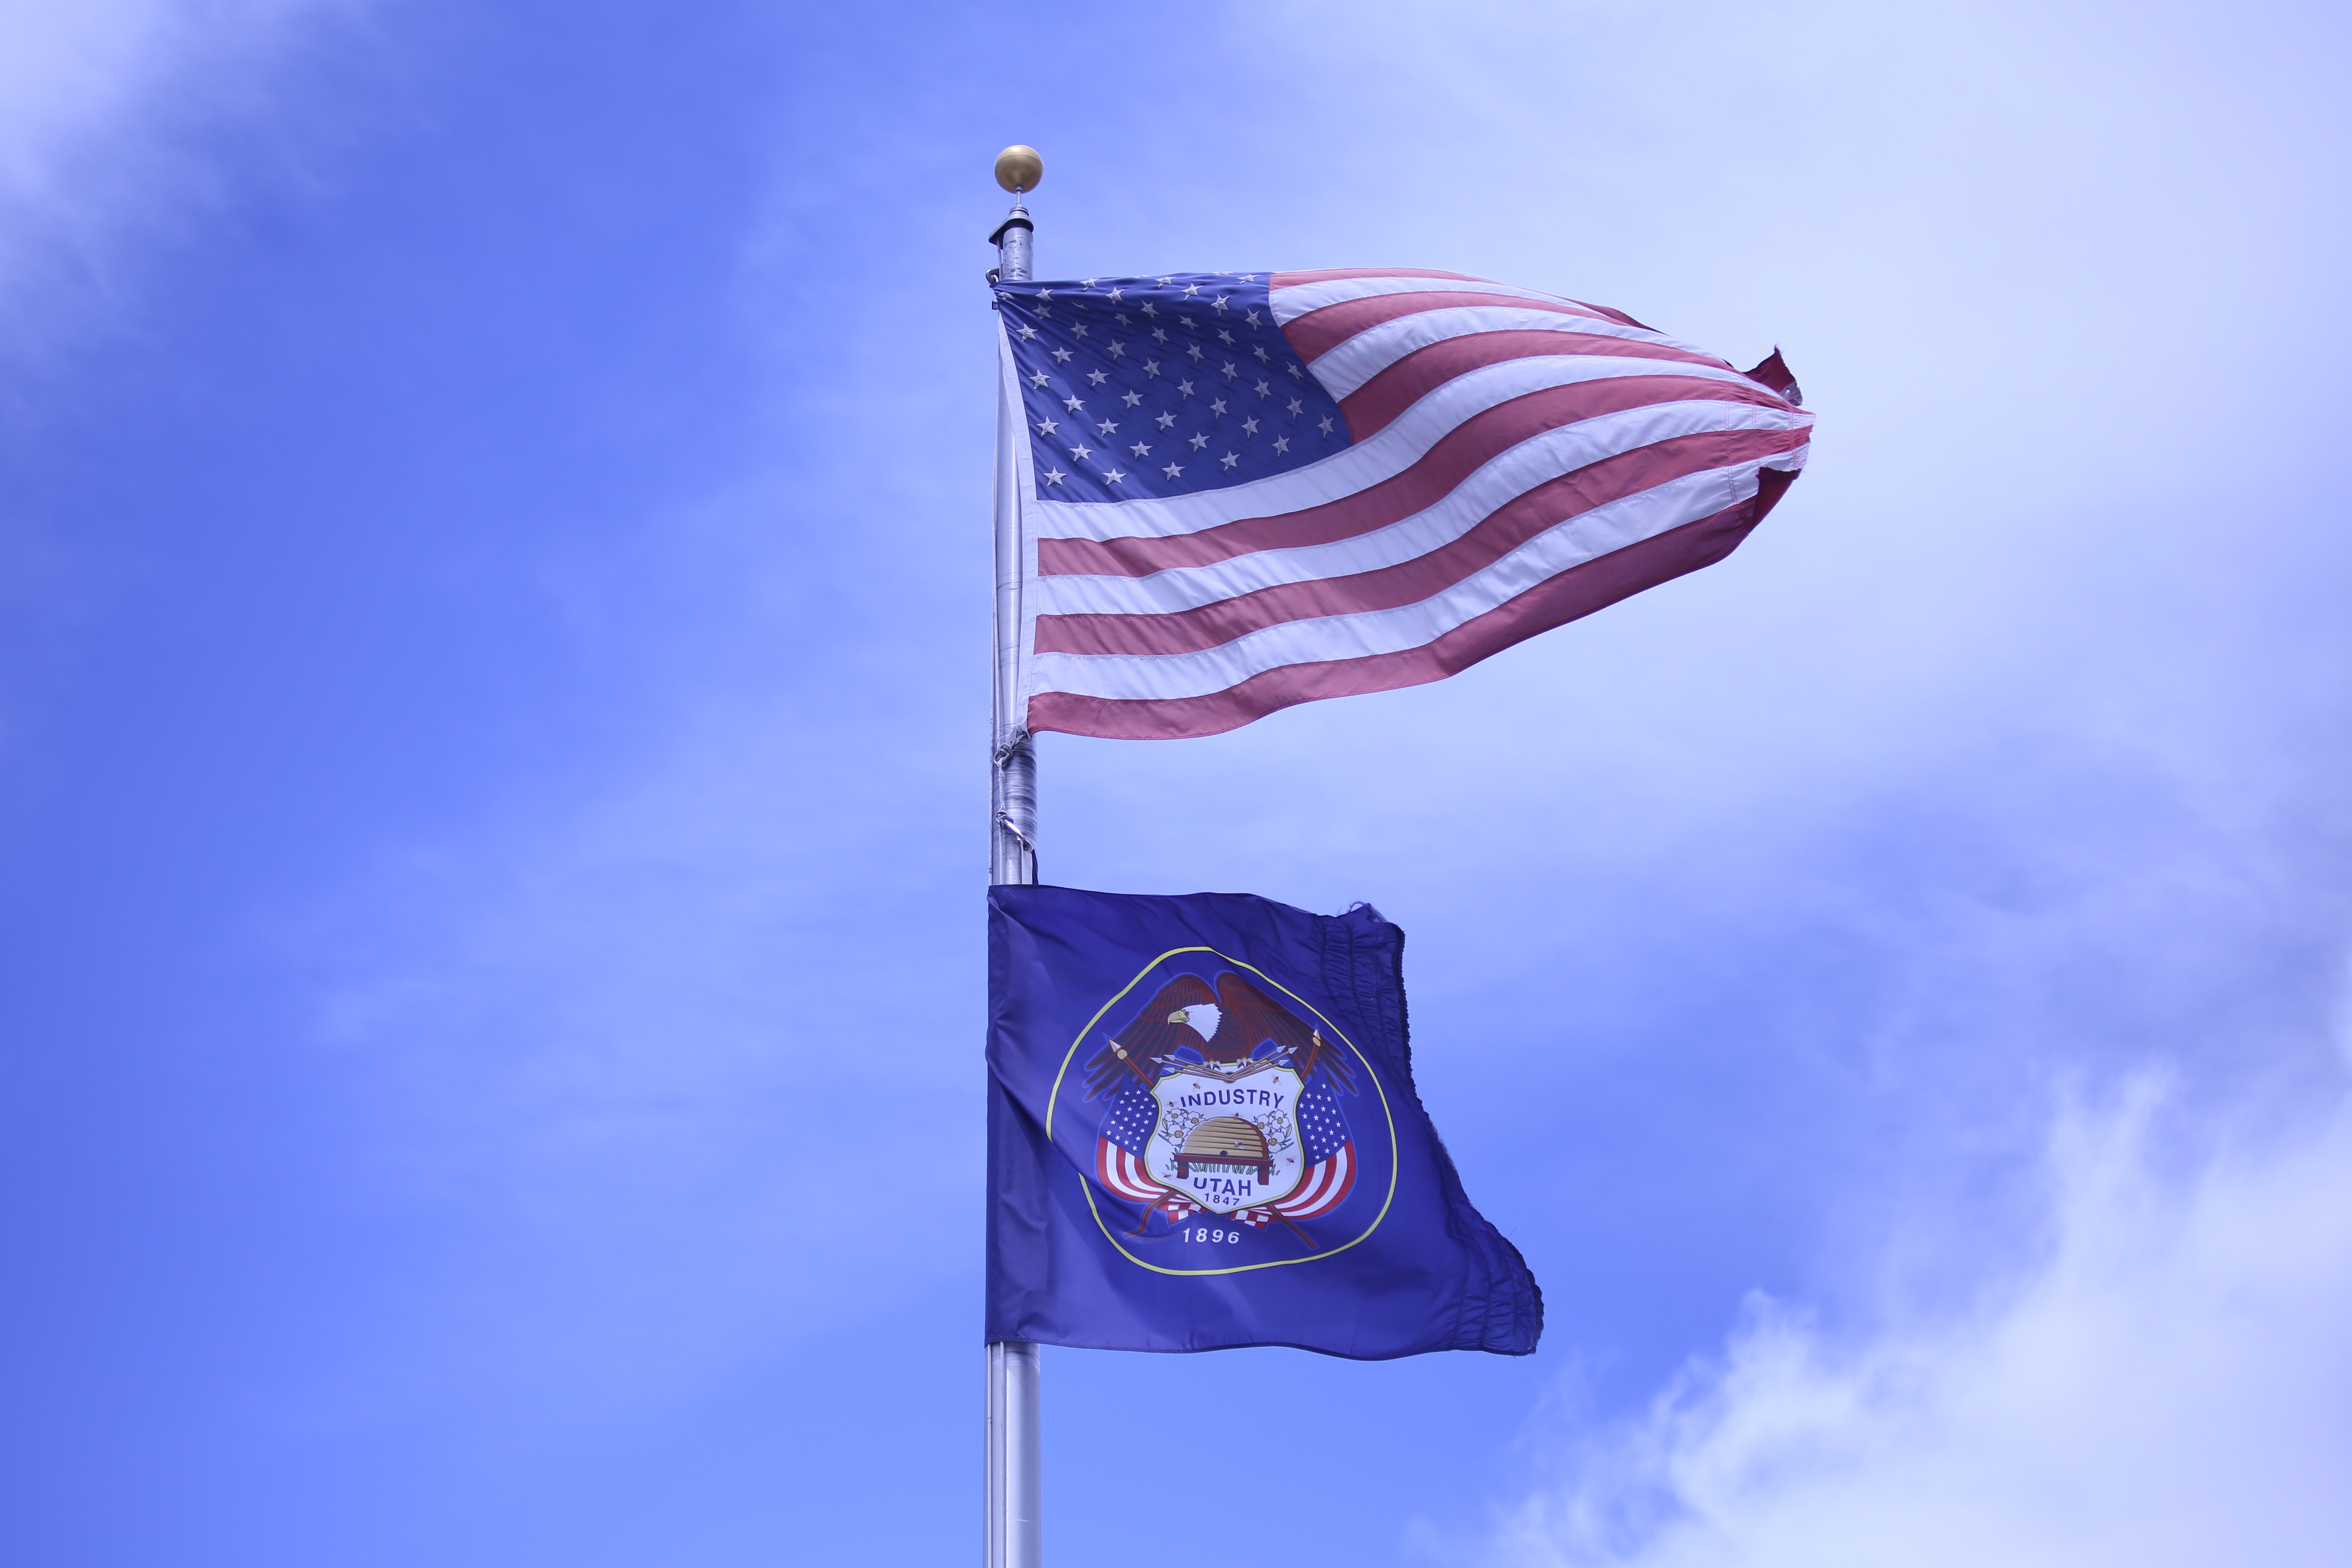
sky, wind, advertising, flag, blue, flag of the united states